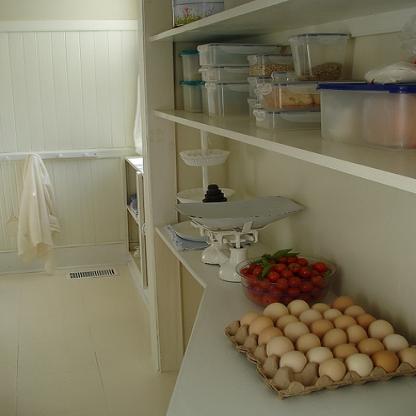
Scene: Indoor